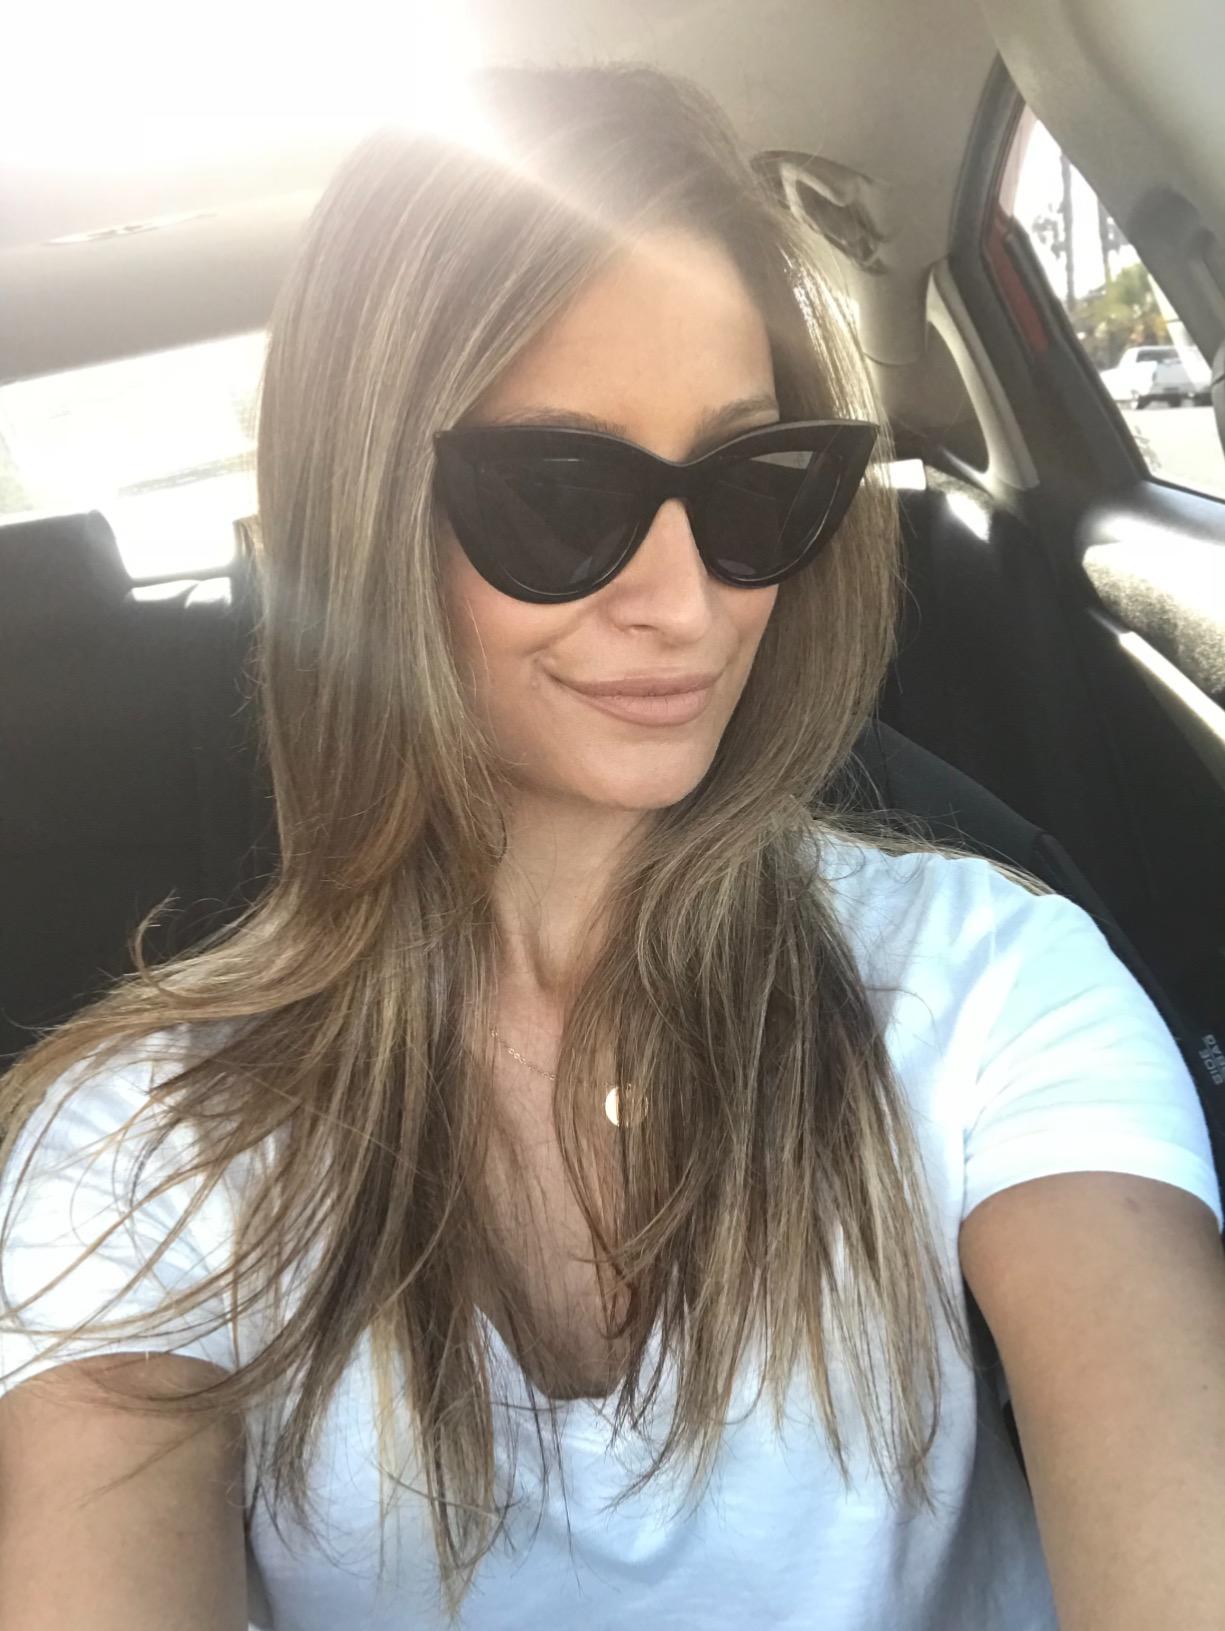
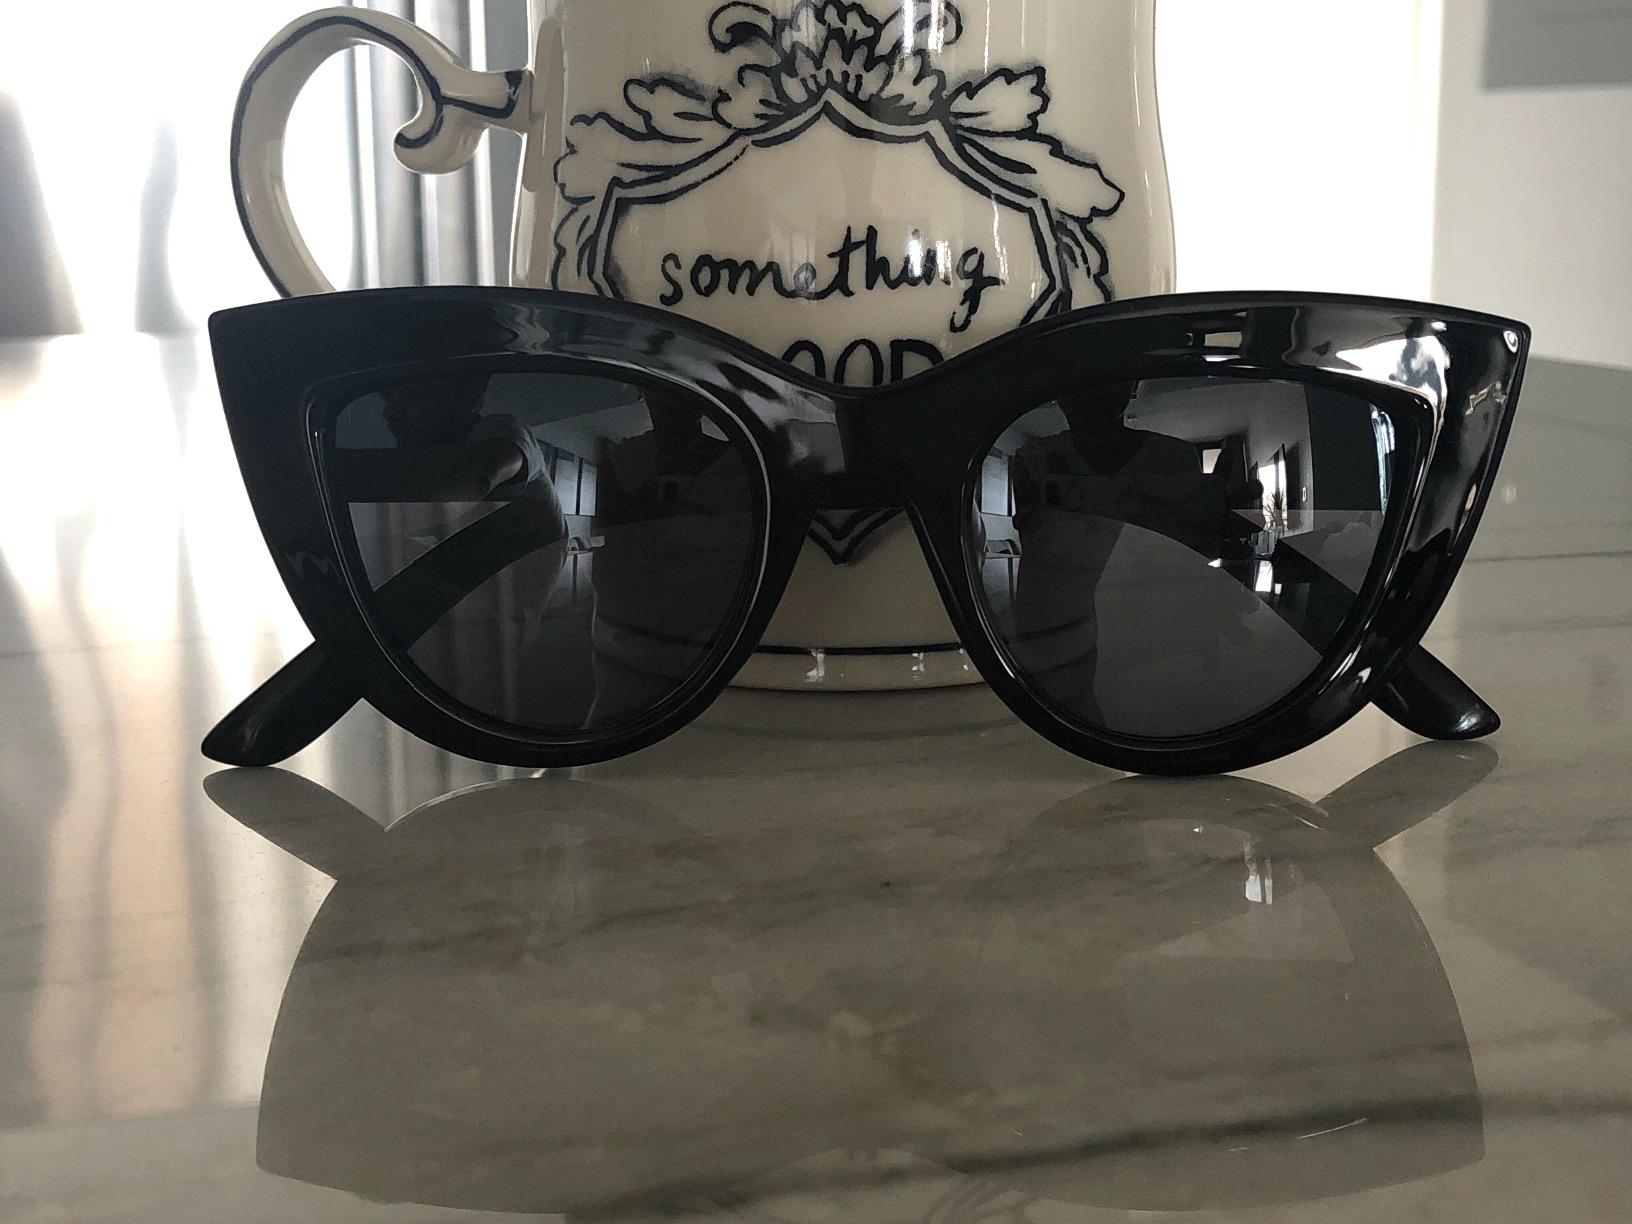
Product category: accessories_sunglasses
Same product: yes